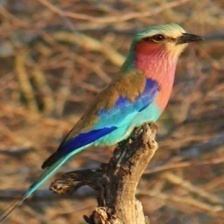
Species: LILAC ROLLER
Scientific name: CORACIAS CAUDATUS